Hume-Bennett Lumber Company

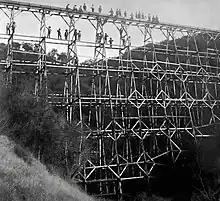
The tallest flume trestle was a staggering feet tall.

In 1889, the Kings River Lumber Company began construction on a log flume to transport lumber from mountain mills to Sanger. The flume had a drop of in elevation. A stone and concrete dam at Mill Flat Creek created Sequoia Lake, which served as an artificial reservoir to provide water for the flume. The lake was surrounded by the lumber town of Millwood, which became the base of operations in the woods.